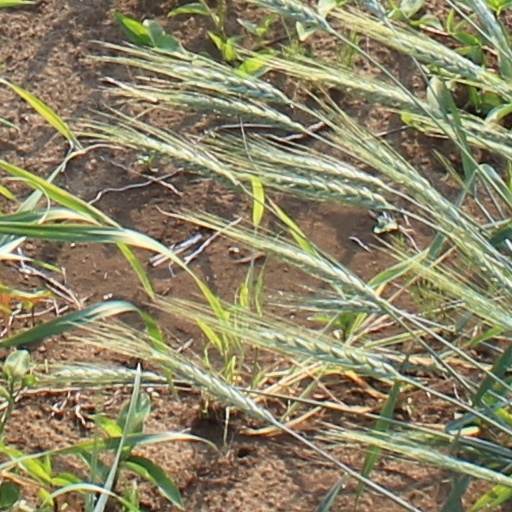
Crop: wheat